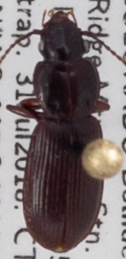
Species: Pterostichus restrictus
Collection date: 2018-07-31
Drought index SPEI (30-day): -0.556
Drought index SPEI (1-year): -0.62
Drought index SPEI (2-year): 0.23